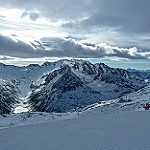
Label: glacier